American automobile industry in the 1950s

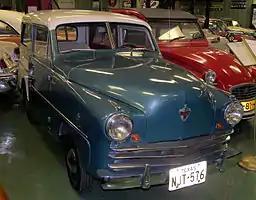
1950 Crosley station wagon

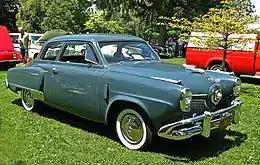
1951 Studebaker 2-door sedan

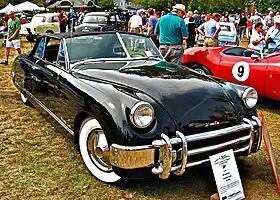
1951 Muntz

This table shows the number of sales reported for each significant American automotive brand during the 1950s.